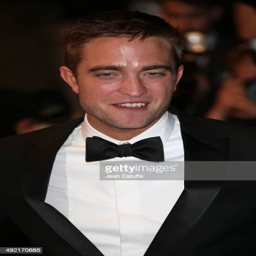
actor attends premiere during festival